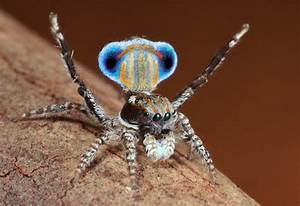
Label: spider